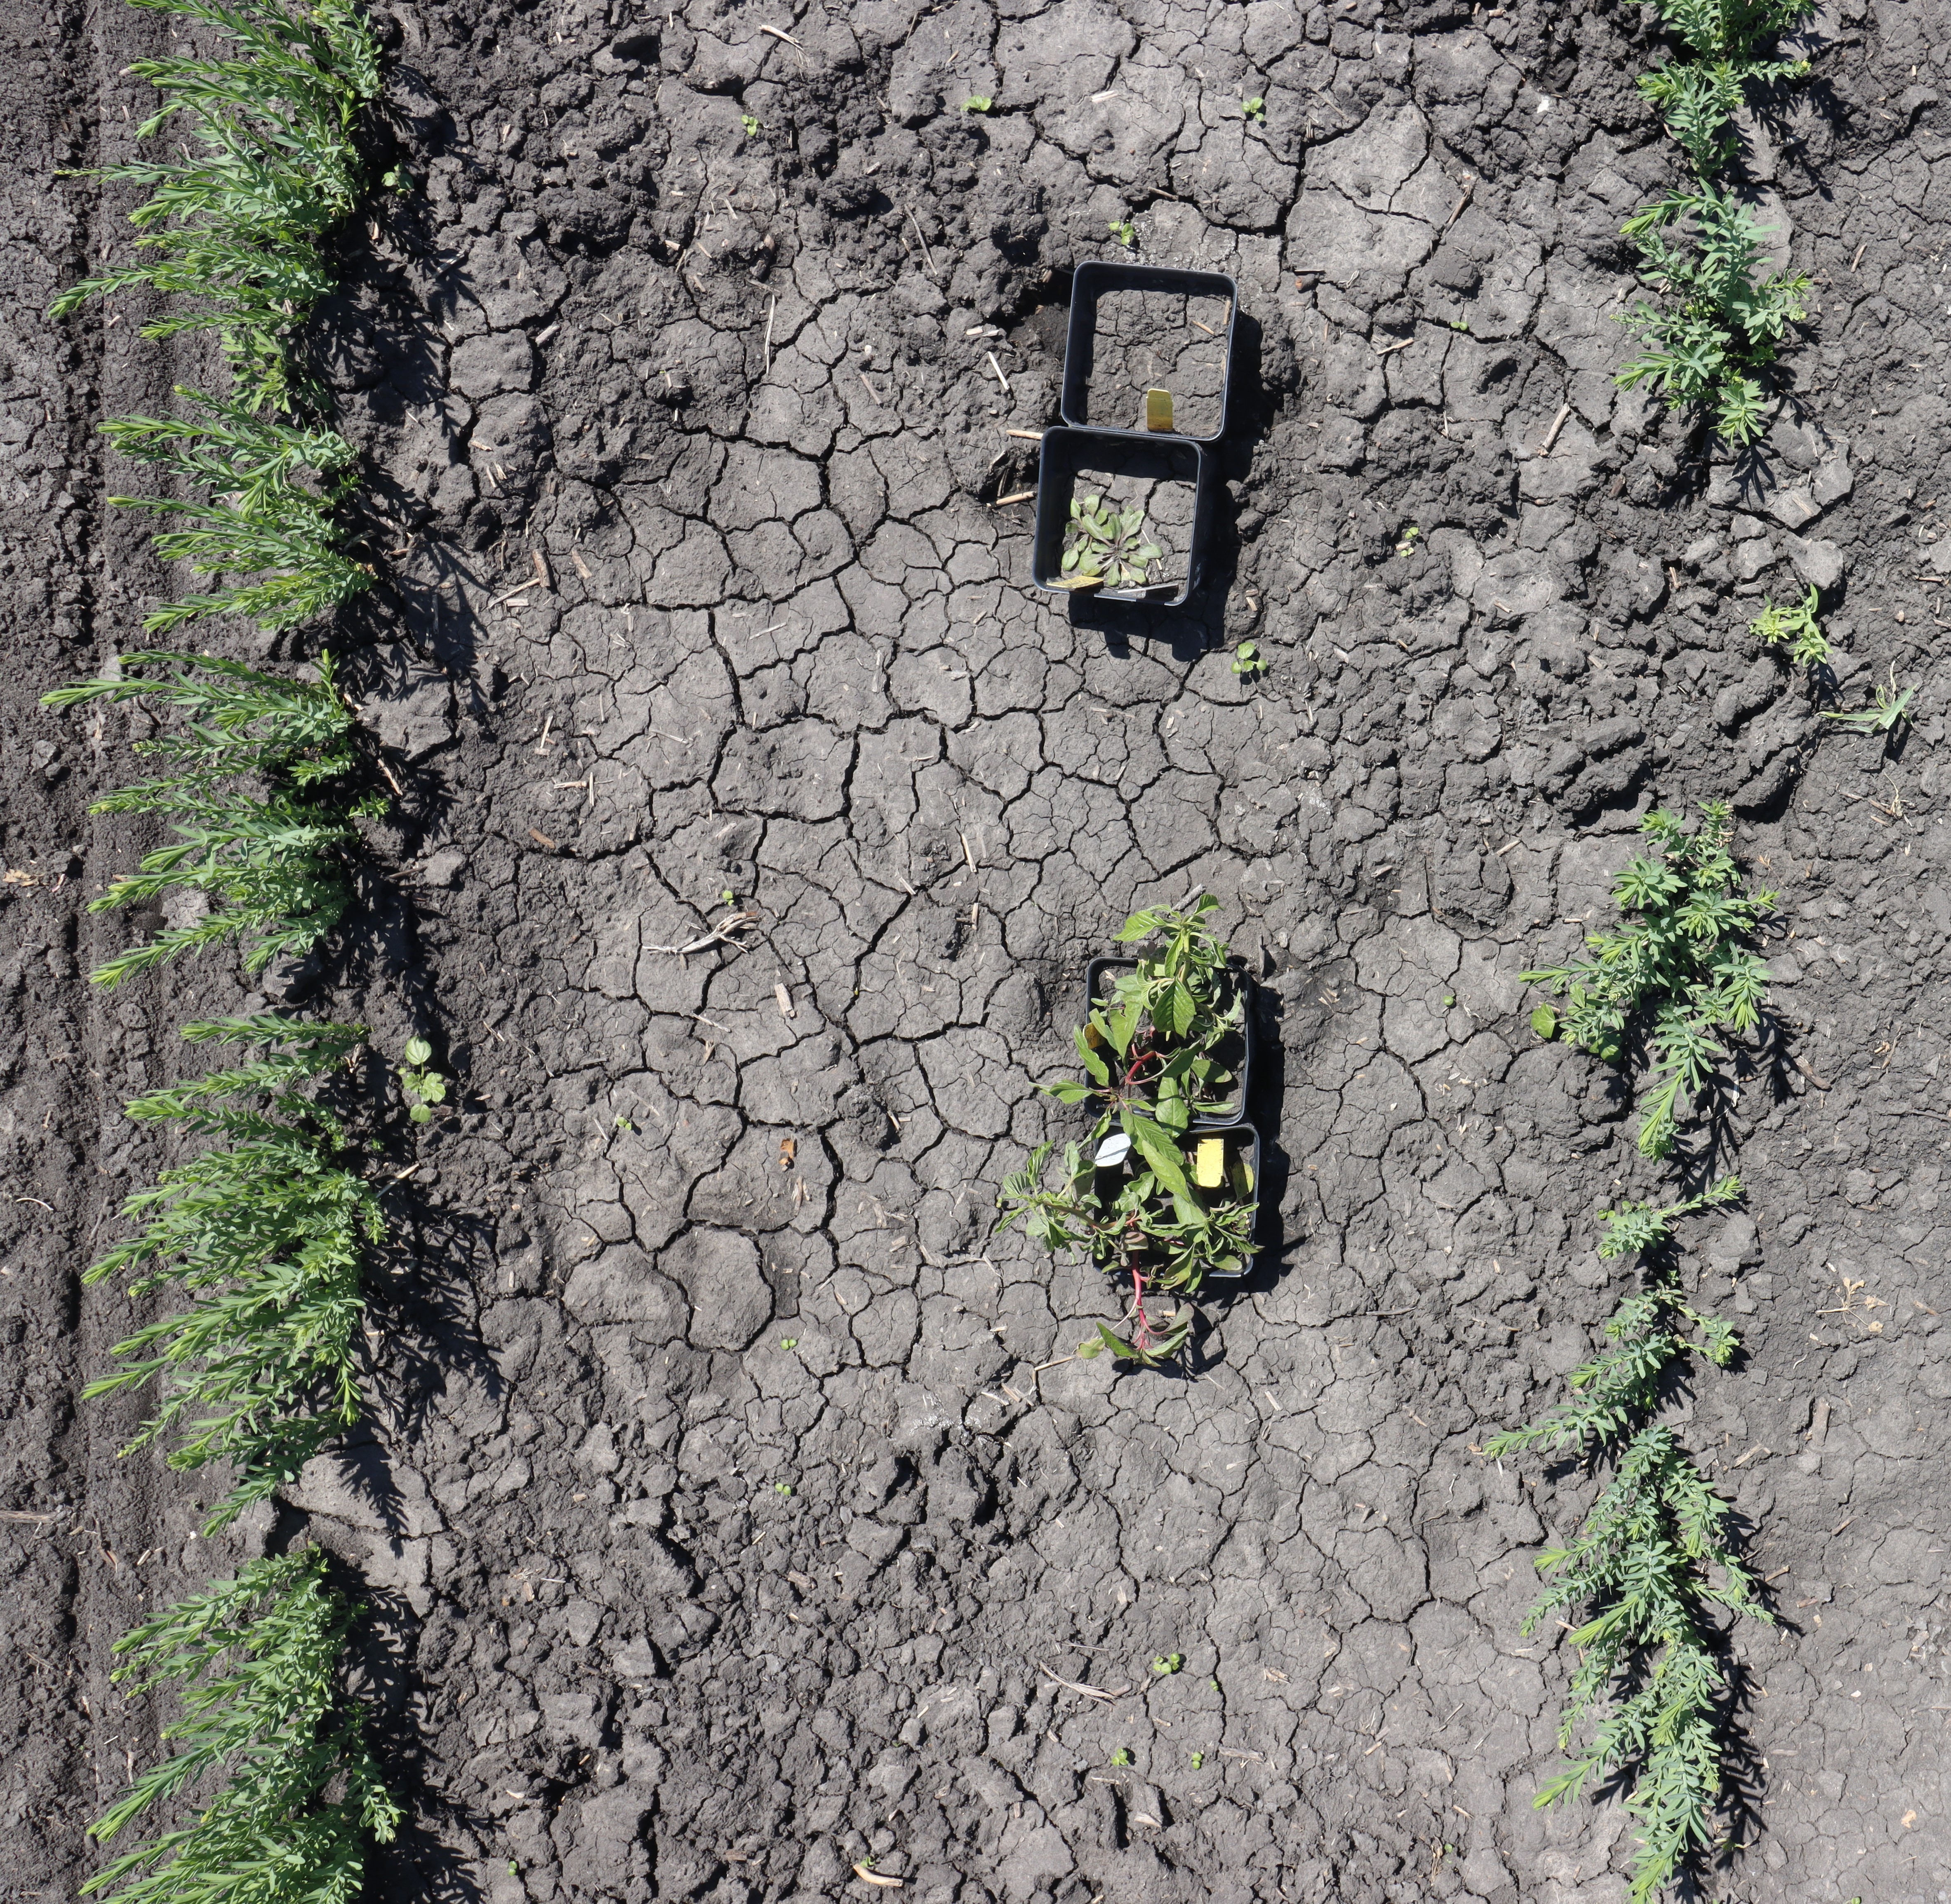
Crop: Flax
Objects: Flax, Flax, Flax, Flax, Flax, Flax, Flax, Flax, Flax, Horseweed, Waterhemp, Waterhemp